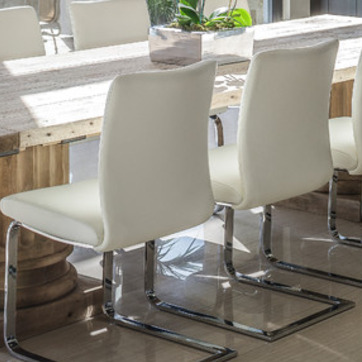
Material: leather